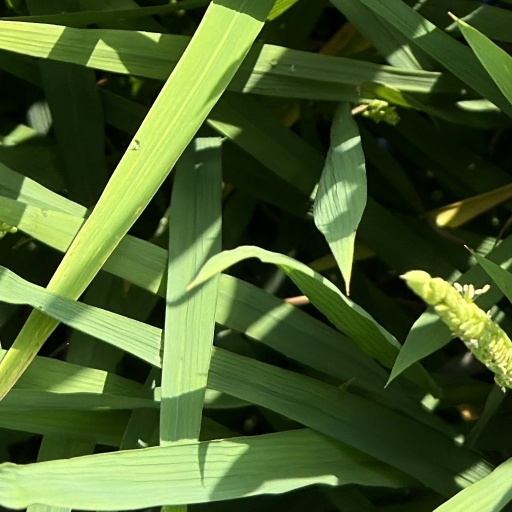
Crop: rice